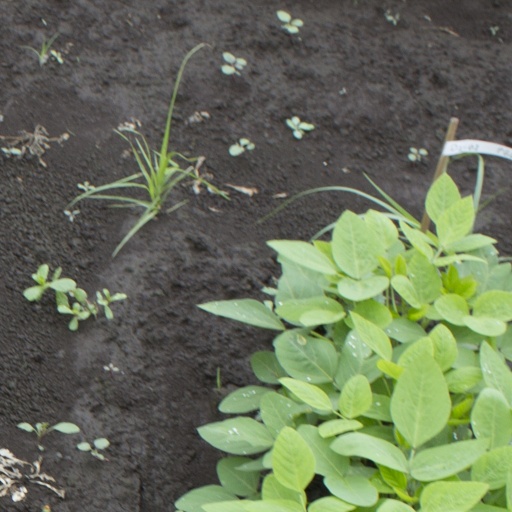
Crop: soybean